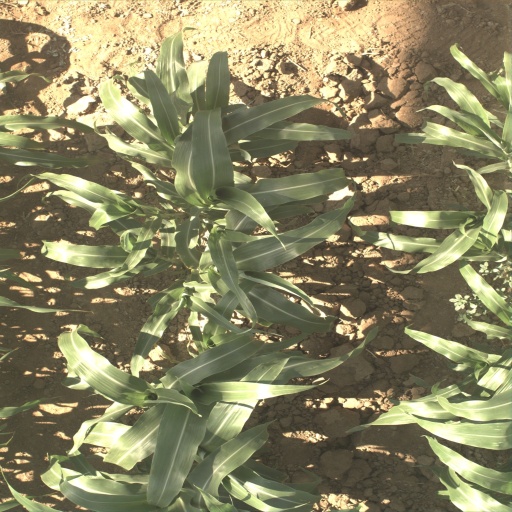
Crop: sorghum